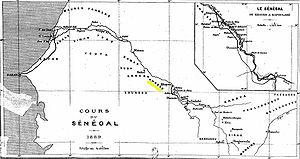
Le Royaume du Khasso s’est constitué sur un territoire aujourd’hui à cheval sur le Sénégal et la région de Kayes au Mali.